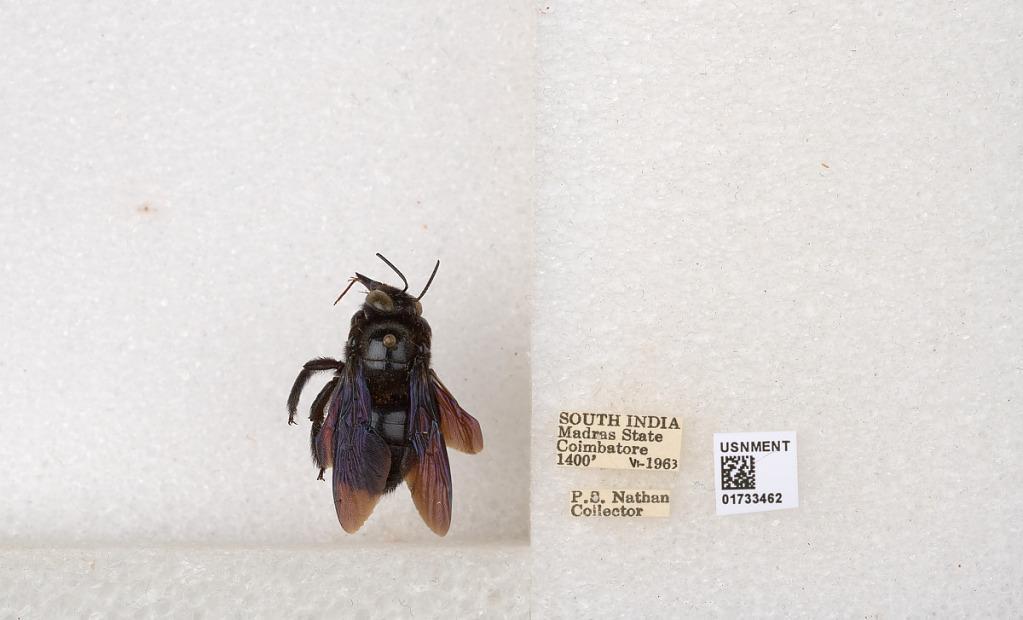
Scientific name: Xylocopa (Ctenoxylocopa) fenestrata (Fabricius)
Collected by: P. Nathan
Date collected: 1963-6-1
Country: India
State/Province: Tamil Nadu
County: Coimbatore
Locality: Coimbatore